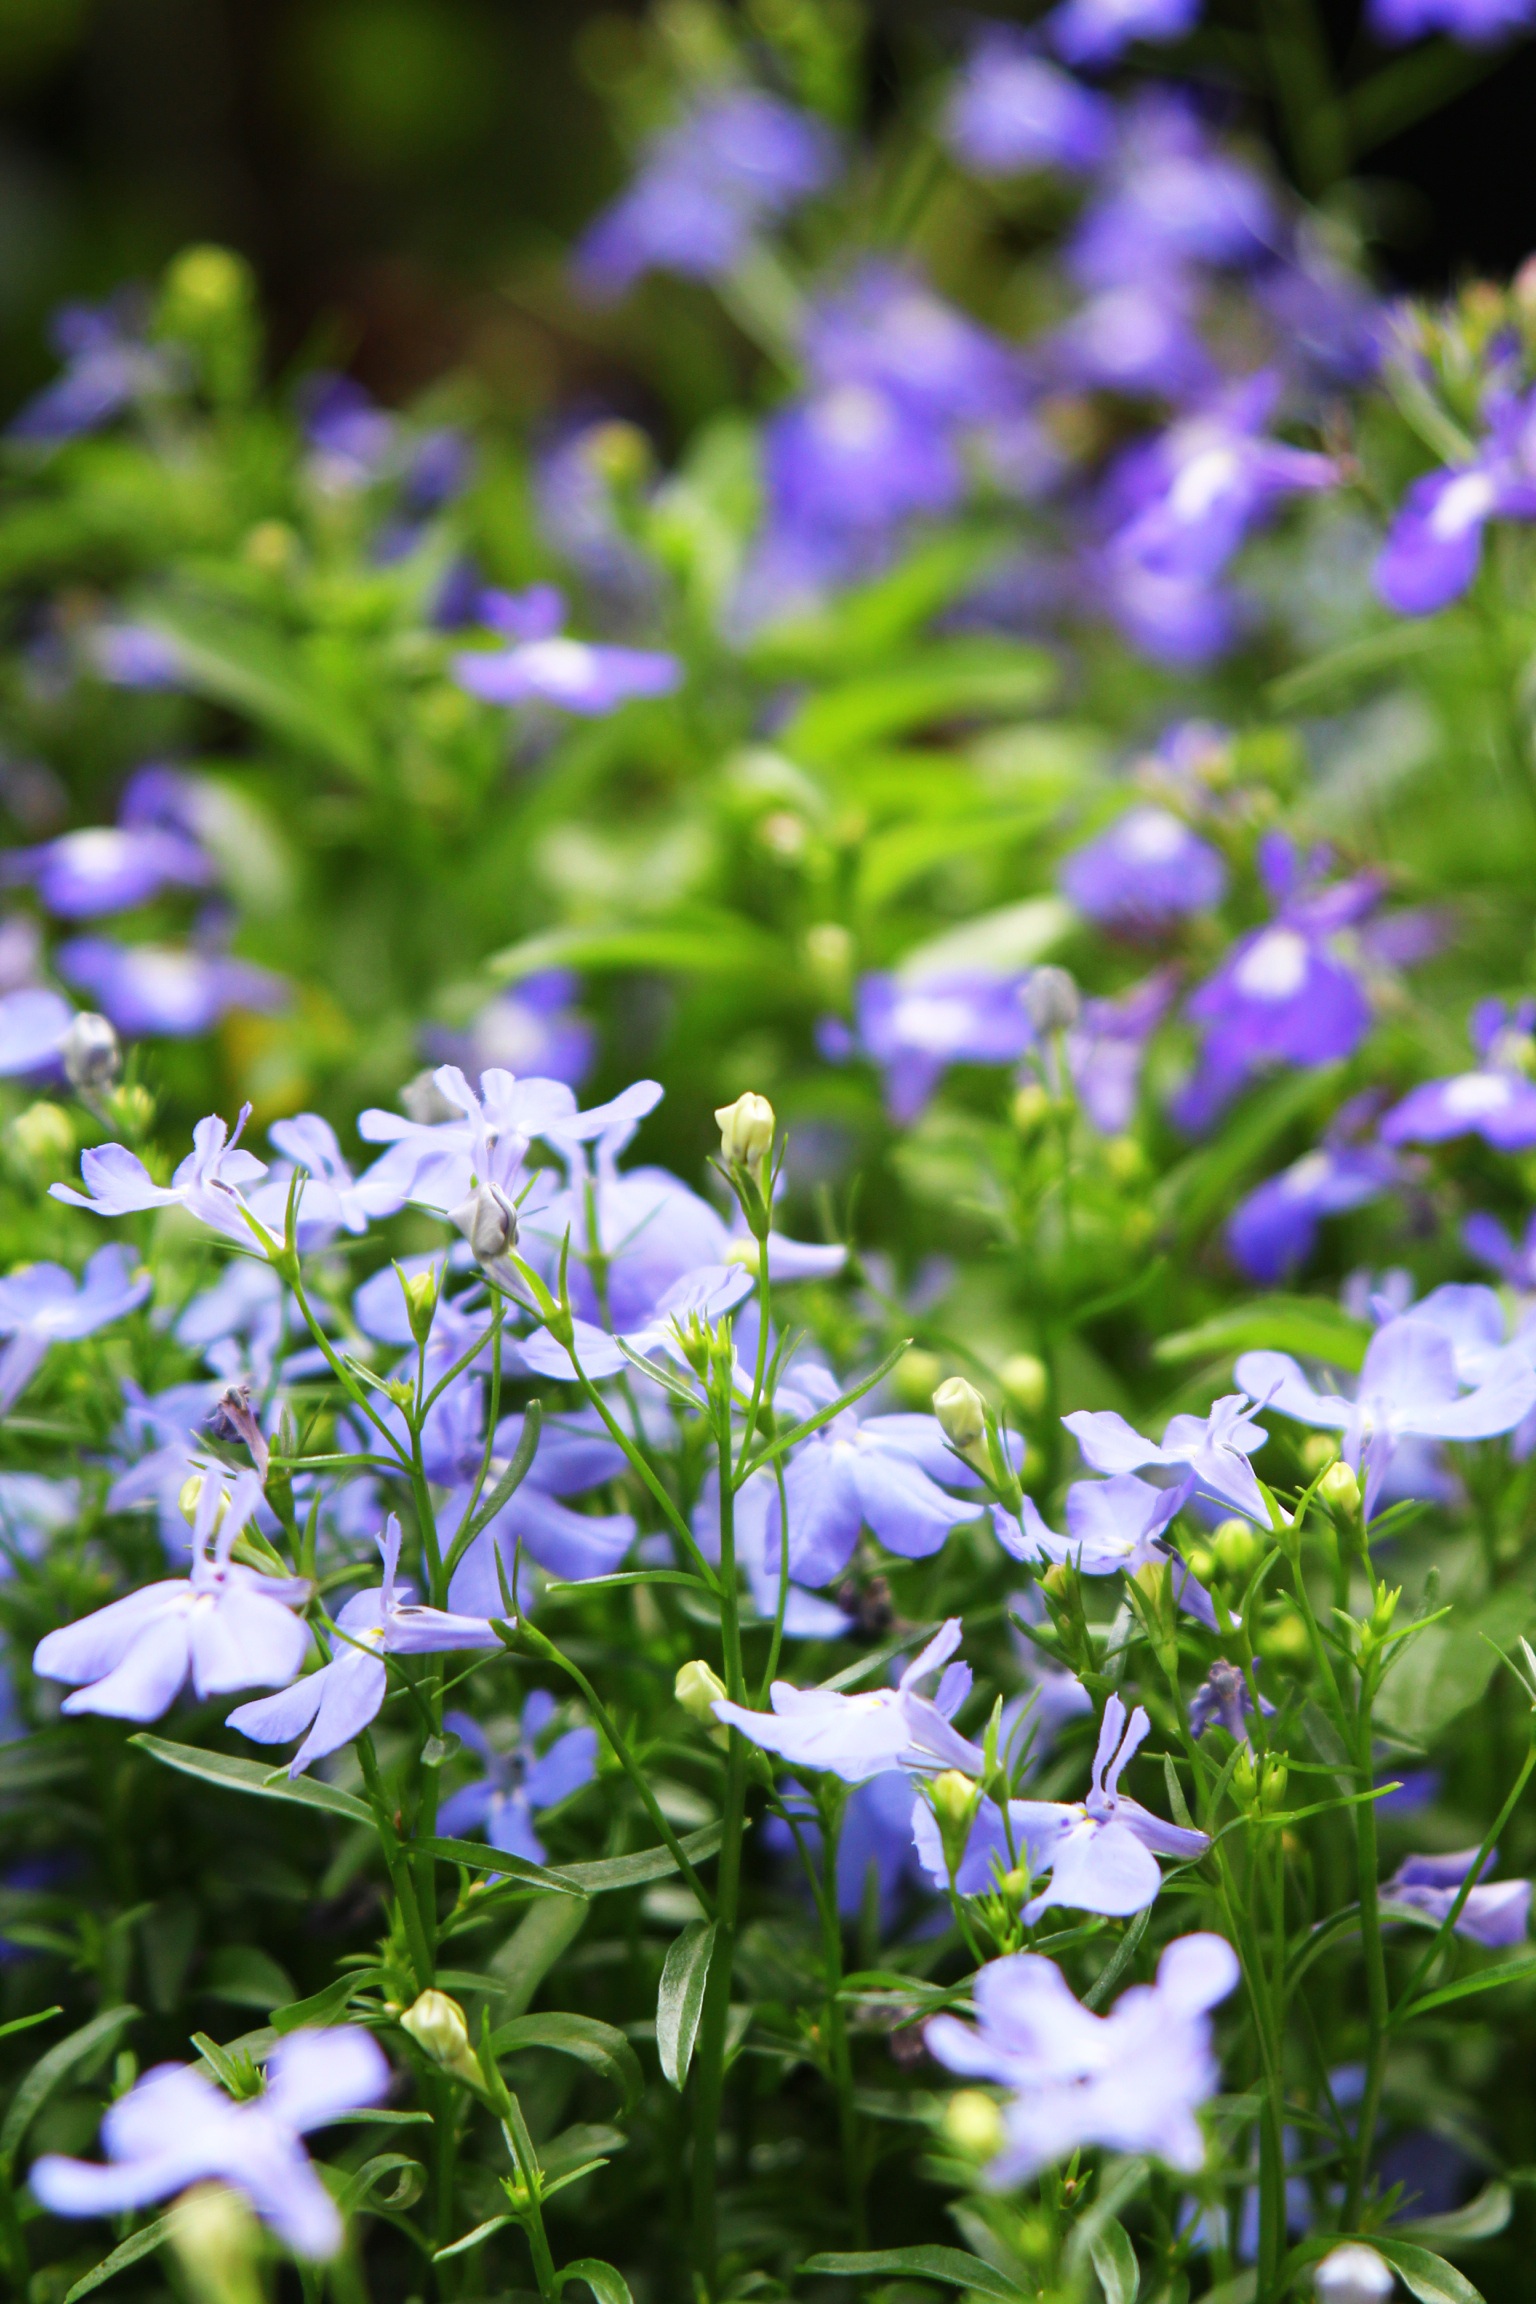
nature, blossom, plant, field, meadow, flower, purple, natural, botany, garden, pink, flora, wildflower, macro photography, flowering plant, little flower, bellflower family, land plant, violet family, taiwan grass, morning flowers